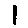
Label: 1